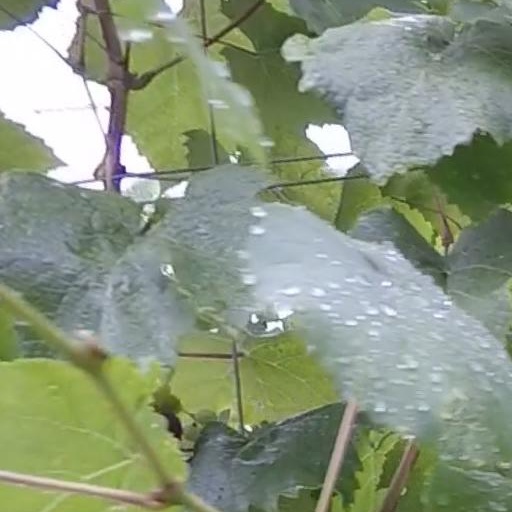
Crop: grape